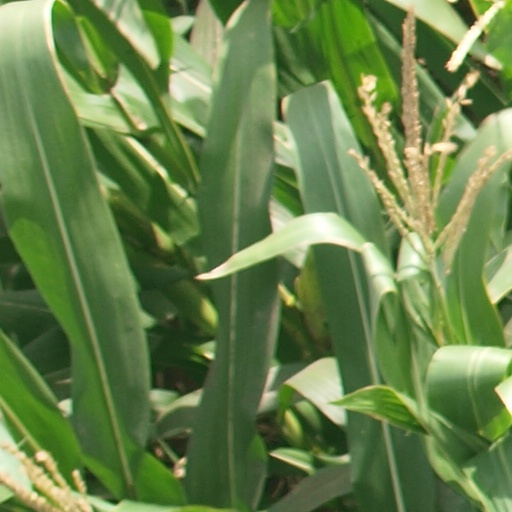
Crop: maize; corn